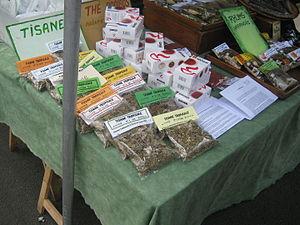
Ce stand montre différents extraits de plantes qui servent à faire les tisanes.
À La Réunion, le tisaneur est une personne qui fabrique des tisanes. Connu de tous, il guérit les individus uniquement à base de plantes. C'est celui tout d'abord, qui cueille et vend ce qu'il a récolté. Mais encore, celui qui vend les plantes achetées à une tierce personne.